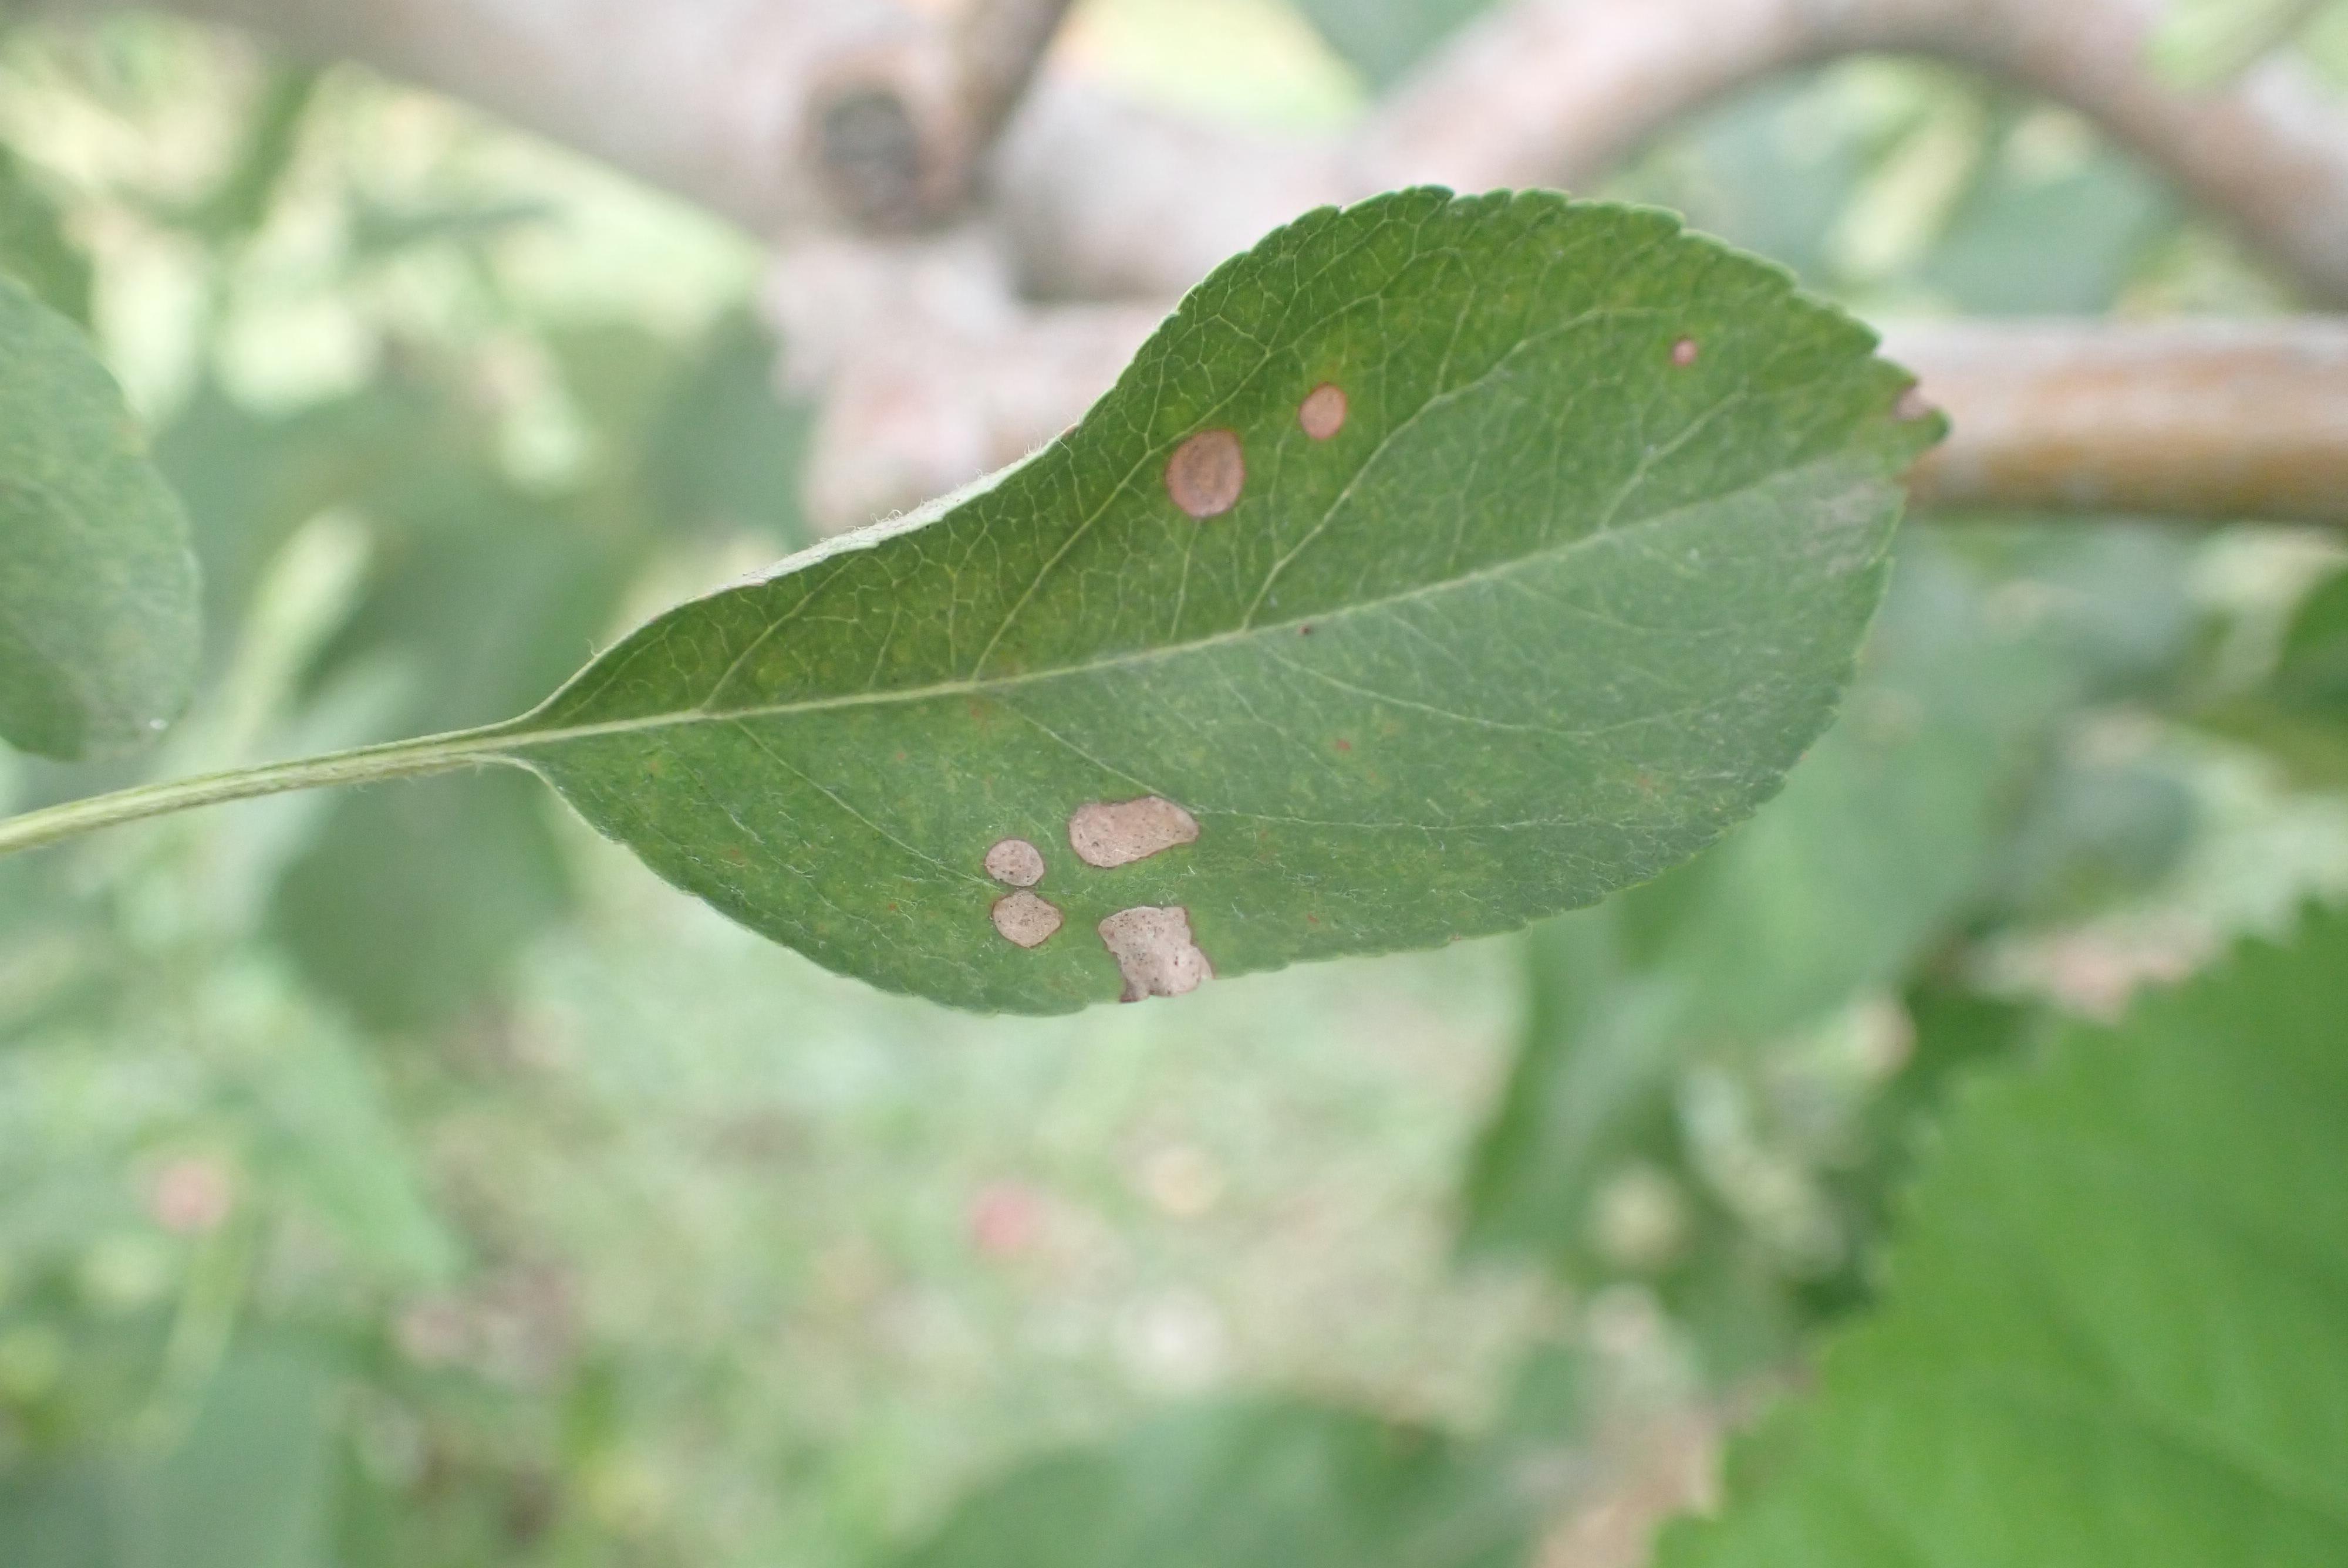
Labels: complex